Question: Please indicate a possible affordance area of the bed that can be used for lying down
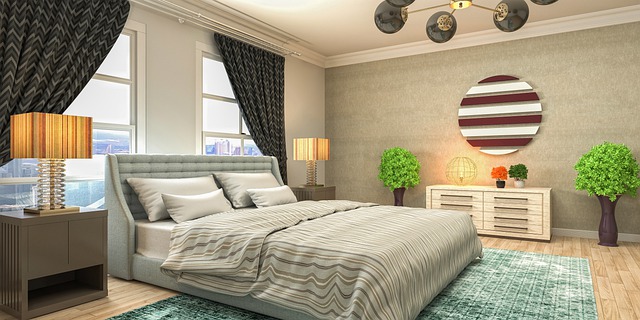
Answer: [160.5, 199, 472.5, 263]